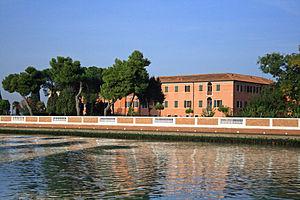
San Lazzaro degli Armeni est une petite île de la lagune de Venise, très proche du Lido. Elle est occupée par un monastère de l'ordre des Mékhitaristes depuis 1717. Le monastère comprend une bibliothèque de 200.000 volumes et manuscrits, un musée, une église, un cloître, des jardins et divers bâtiments. Ordre religieux arménien catholique fondé à Constantinople en 1700, établi en 1703 en Morée (Grèce) alors sous domination vénitienne par l’abbé Mekhitar de Sebaste (auj. Sivas) (1676 Sebaste-1749 Venise). En 1715, les mékhitaristes s’exilent à la suite de la conquête turque et s’établissent à Venise où, en 1717, la République sérénissime leur offre résidence sur l’île de San Lazzaro. De règle bénédictine, Mekhitar s’applique à donner à ses disciples un haut niveau d’éducation, portant une attention particulière au riche héritage culturel arménien. Il développe une intense activité d’édition. La branche autrichienne de l’Ordre reconnue à Trieste en 1773, puis déplacée à Vienne (Autriche) par Napoléon en 1810 est également dotée d’une maison d’édition. En 2000, Venise et Vienne ont fusionné, coïncidant avec le 300e anniversaire de l’Ordre, le 2000e anniversaire du christianisme et le 1700e anniversaire de l’adoption du christianisme par l’Arménie comme religion d’Etat. voir aussi le site sur les diasporas arméniennes www.armeniens.culture.fr